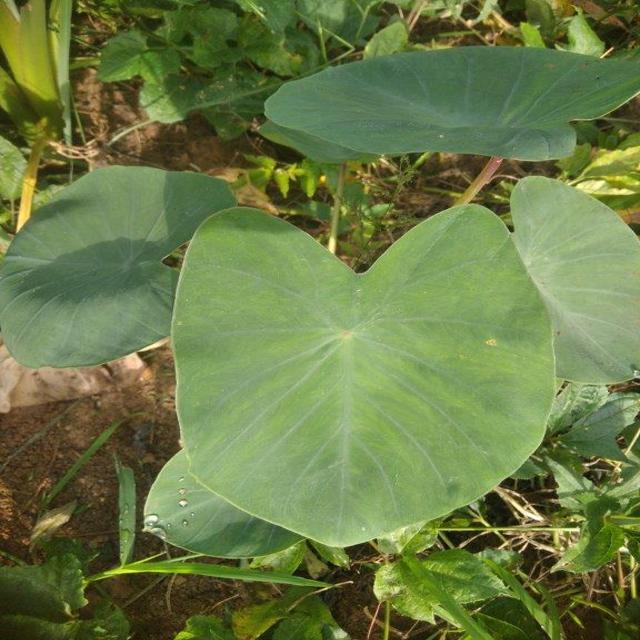
Label: Healthy